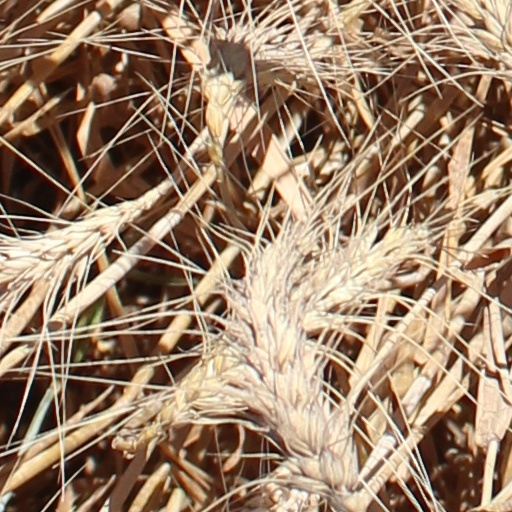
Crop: wheat